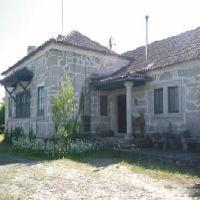
Weather: sun or clear